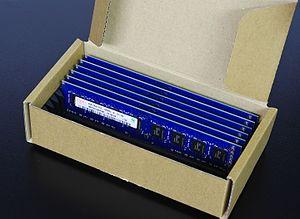
SK Hynix est une entreprise sud-coréenne fabriquant des semi-conducteurs.